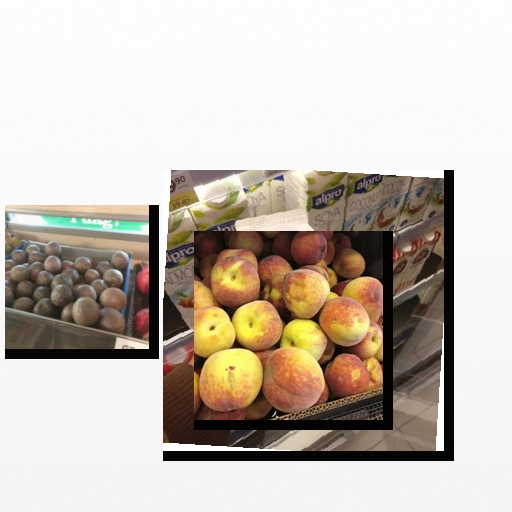
Food items: passion_fruit, peach, soyghurt